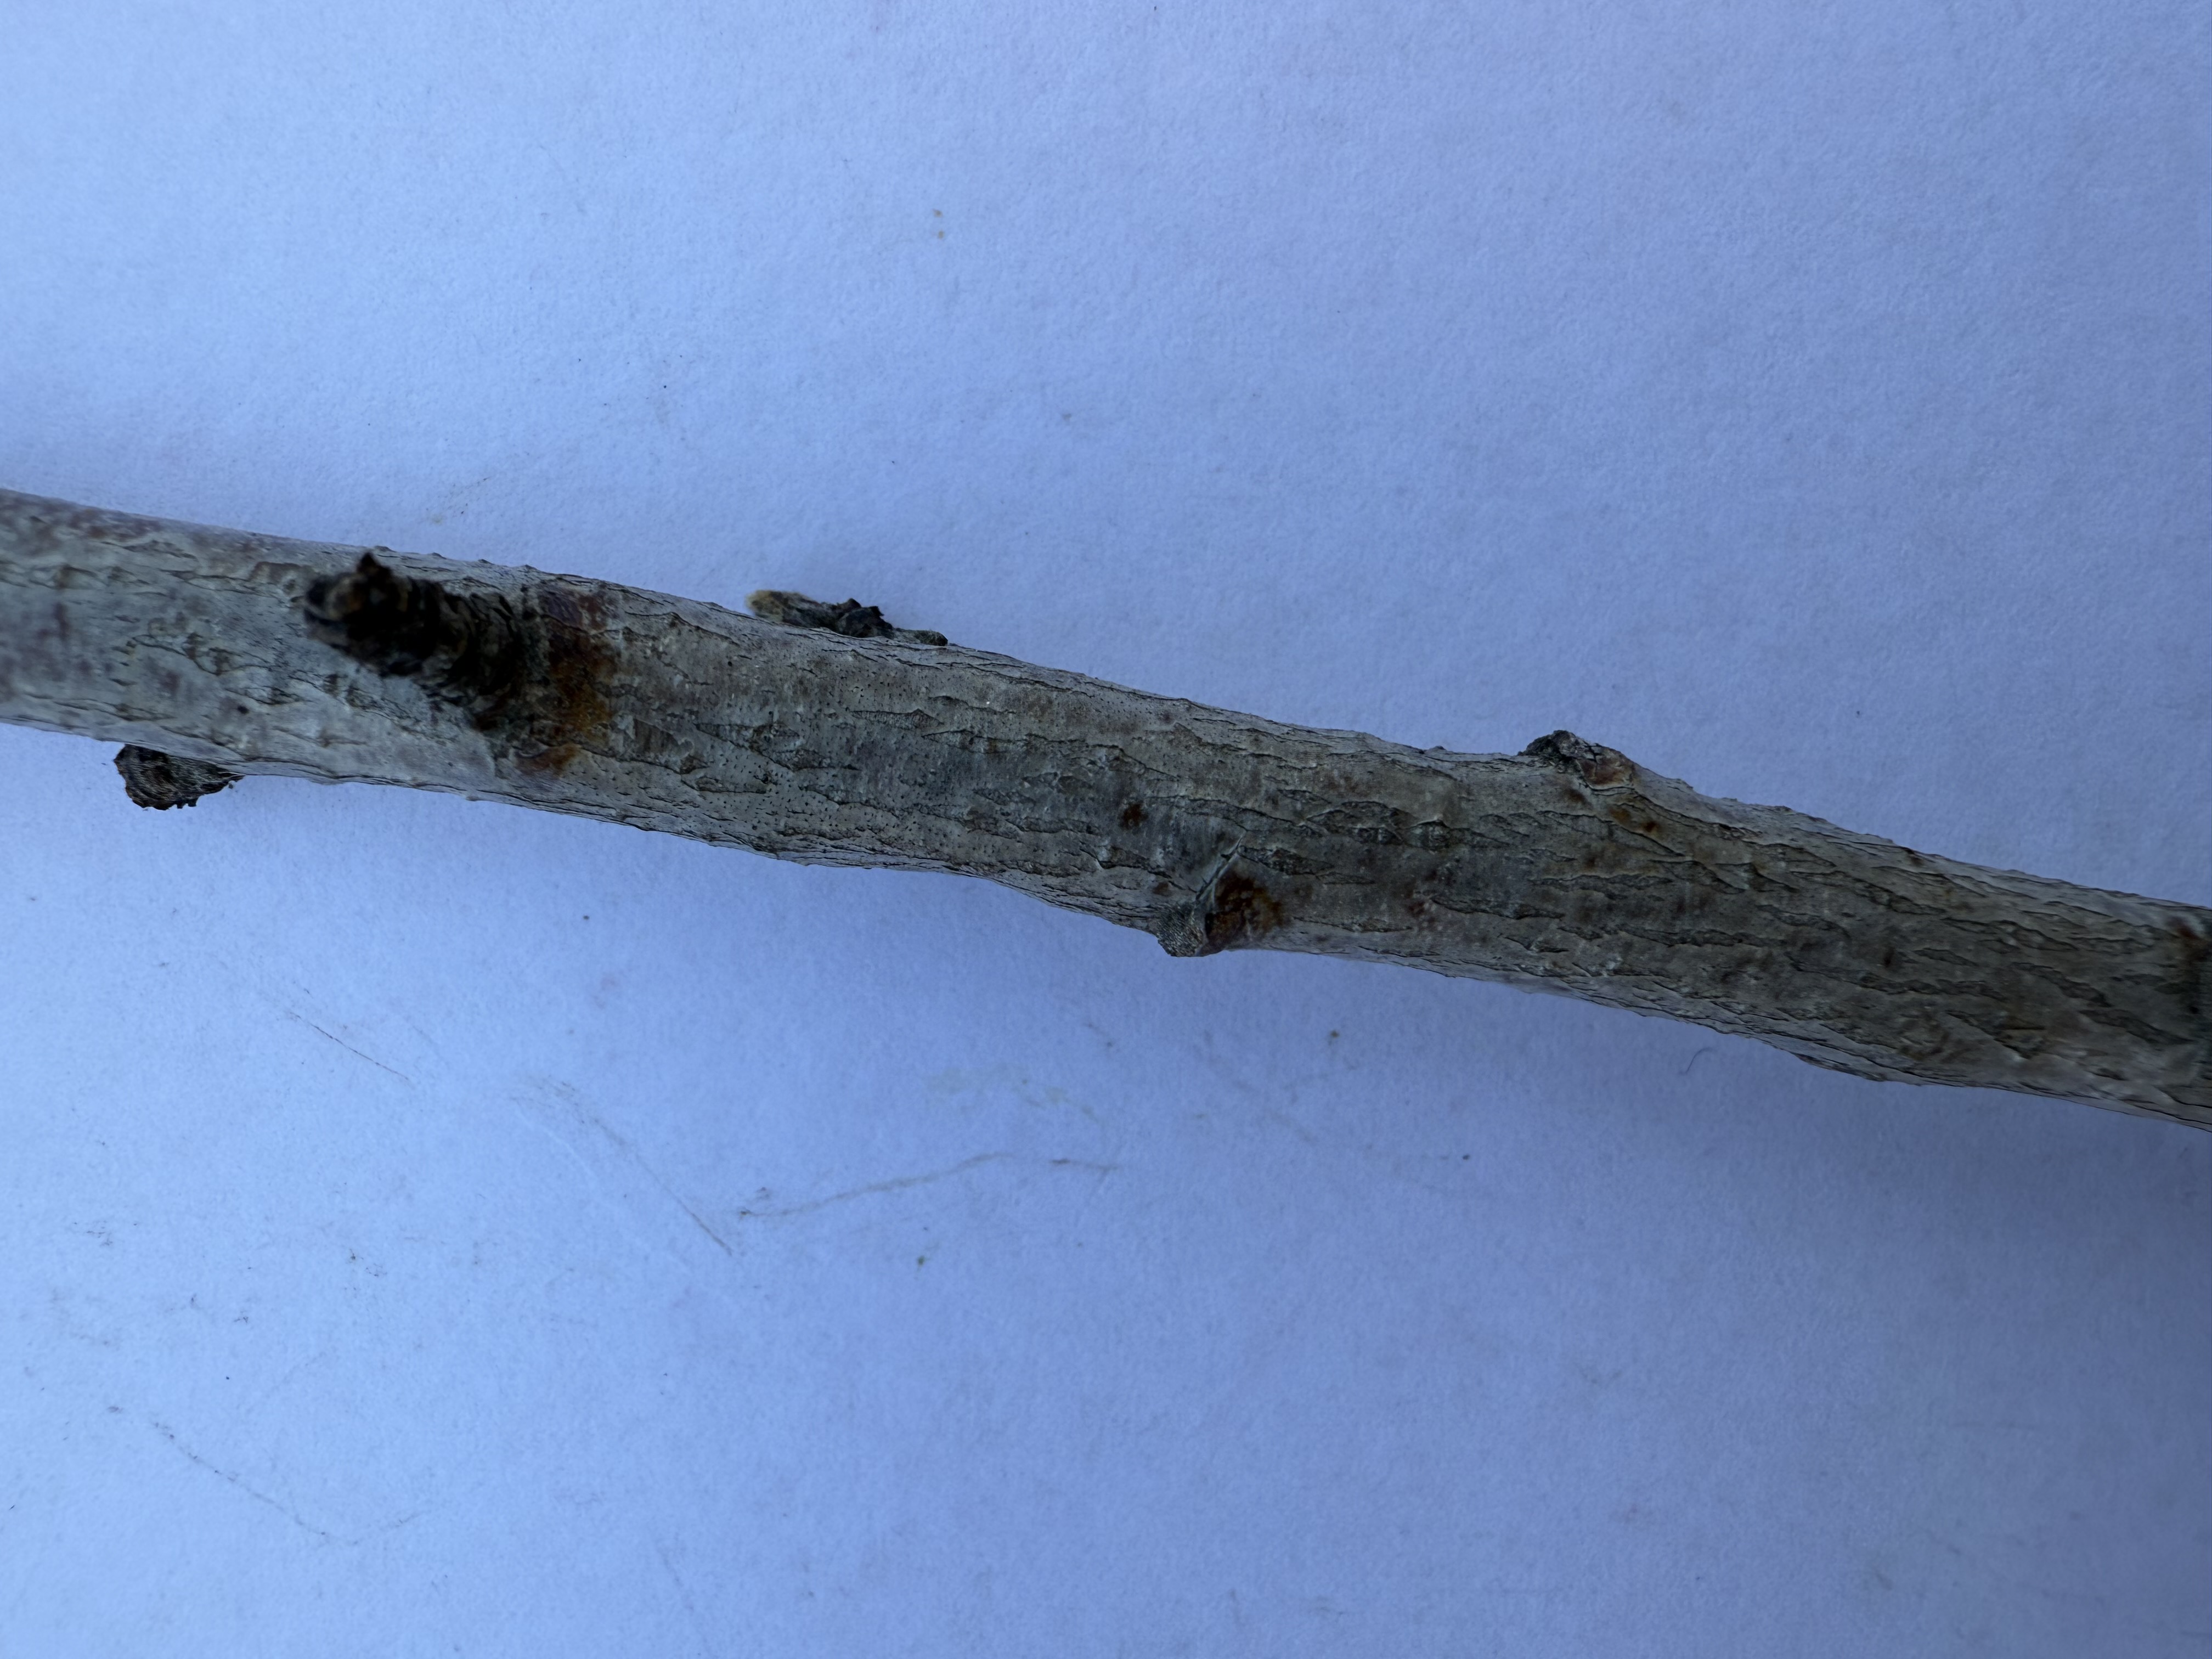
Variety: Hale Peach